Ruth Selwyn

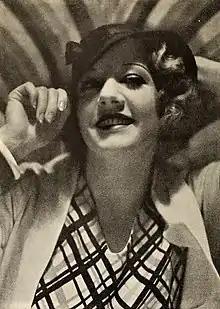
Selwyn in 1932

Ruth Selwyn (born Ruth Virginia Wilcox; November 6, 1905 – December 13, 1954) was an American theater producer and actress.